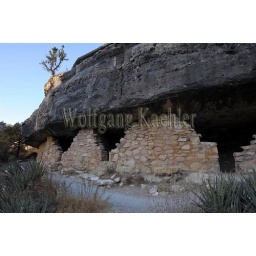
Usa, arizona, near flagstaff, walnut canyon national monument, canyon wall with sinagua dwellings from about 1100 ad